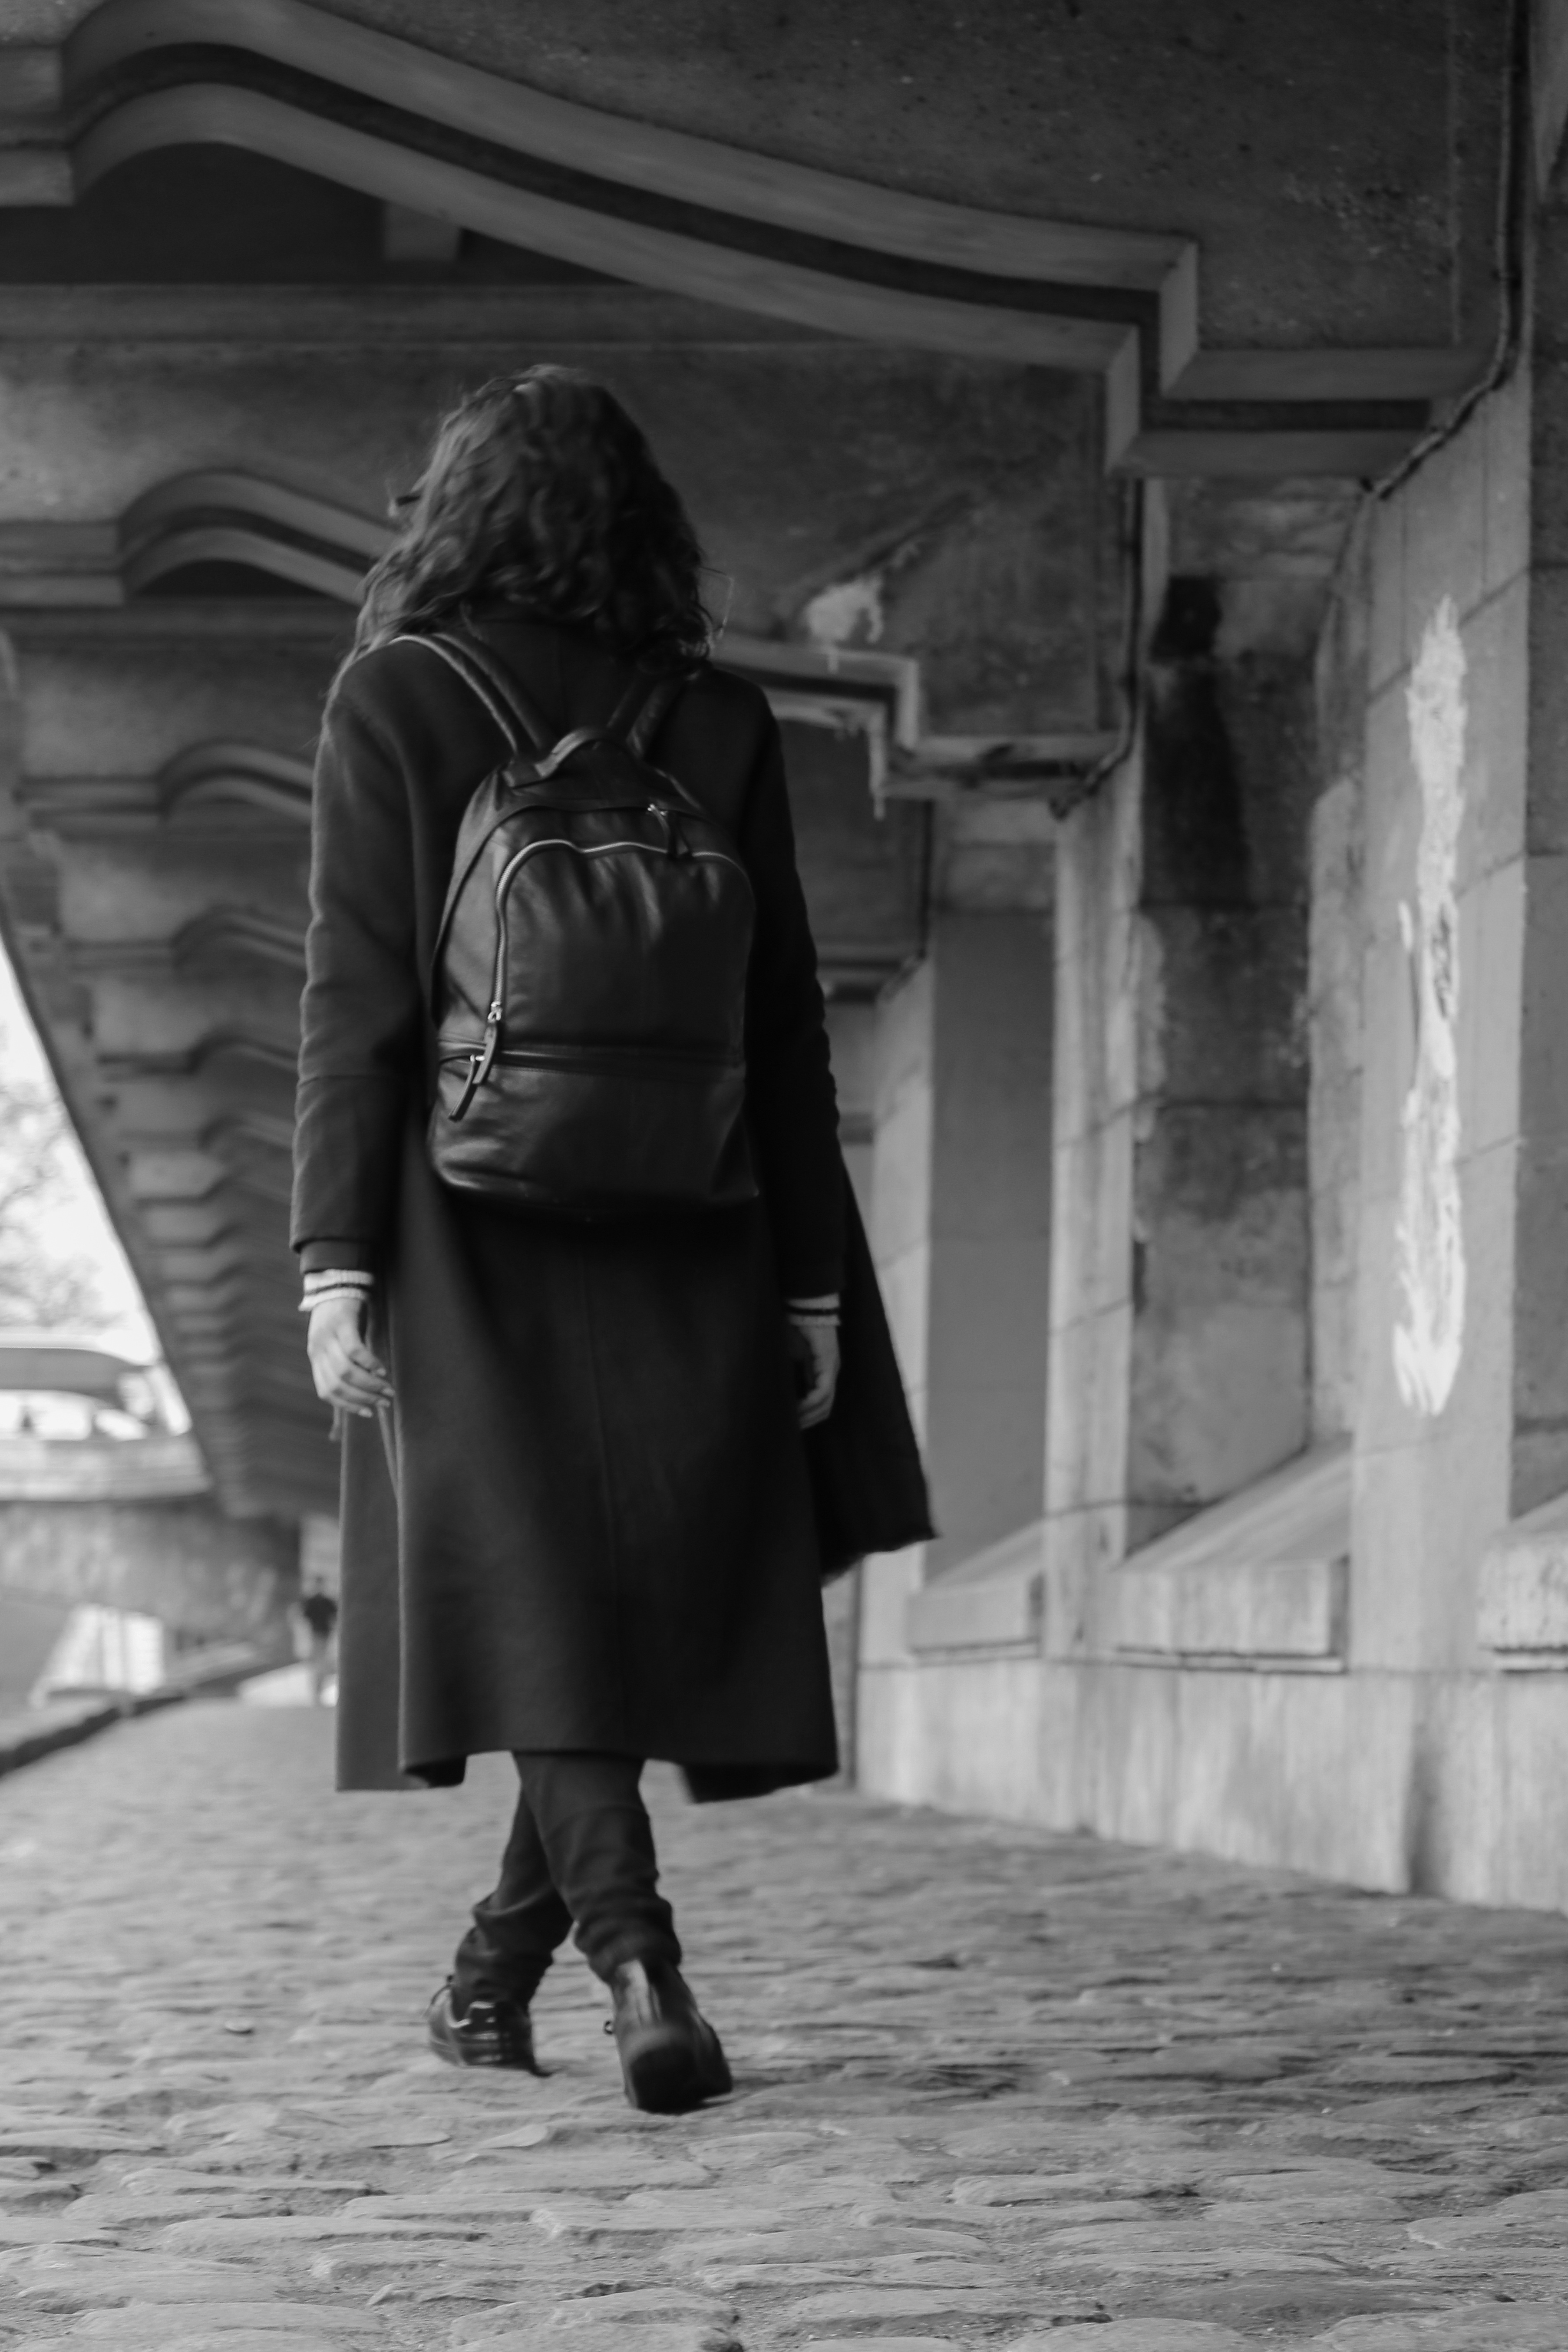
black and white, woman, road, white, street, photography, paris, female, model, sitting, fashion, clothing, black, monochrome, dress, infrastructure, photograph, snapshot, beauty, beautiful, young woman, photo shoot, monochrome photography, film noir, of the seine, human positions